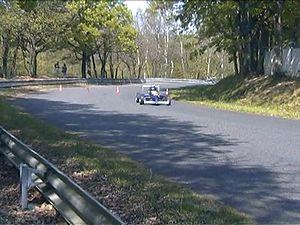
L'autodrome de Linas-Montlhéry est un circuit ayant accueilli des courses automobiles, motocyclistes et cyclistes, situé dans l'Essonne. Construit en 1924 par l'architecte Raymond Jamin, sous l'impulsion de l'industriel Alexandre Lamblin, il a reçu le label « Patrimoine du xxᵉ siècle ». Il appartient depuis 1973 à l'Utac Ceram, propriétaire aussi du Circuit de Mortefontaine dans l'Oise.